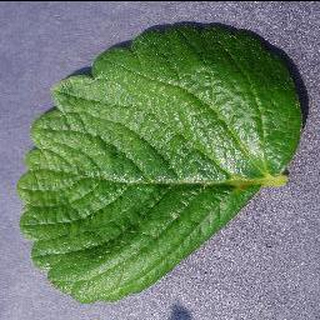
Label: healthy_strawberry